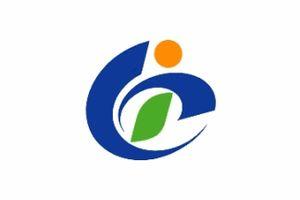
Sōsa est une ville de la préfecture de Chiba, au Japon.